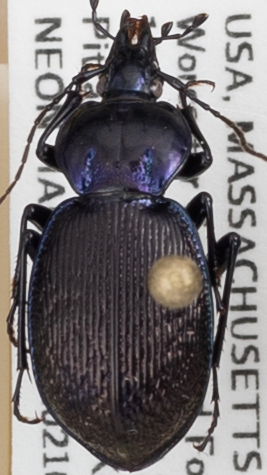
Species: Sphaeroderus stenostomus lecontei
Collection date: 2021-07-07
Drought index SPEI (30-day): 0.728
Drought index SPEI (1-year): -1.058
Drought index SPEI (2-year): -0.992